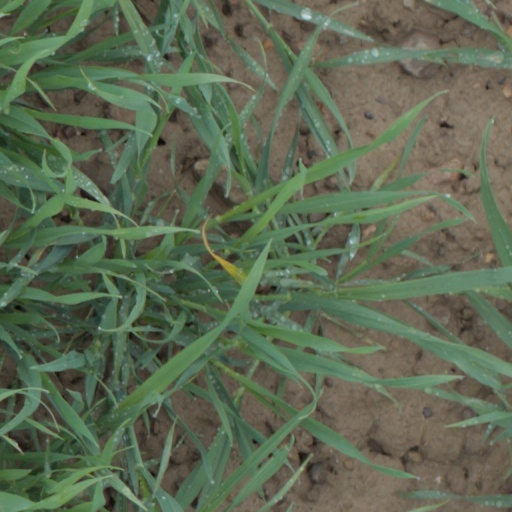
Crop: wheat